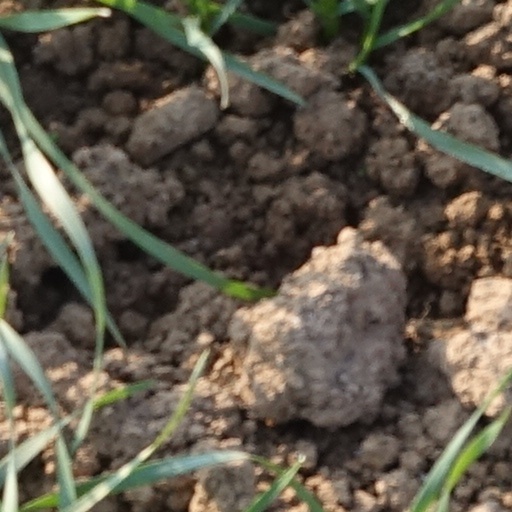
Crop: wheat